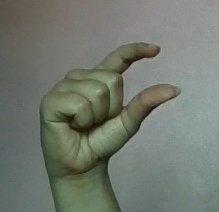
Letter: dal